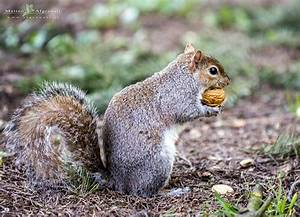
Label: squirrel